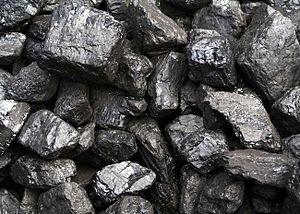
Charbon après lavage
Le lavoir à charbon est apparu au milieu du XIXᵉ siècle afin d'apporter une amélioration à la qualité des produits et aux conditions de travail du personnel.